Sundown (2016 film)

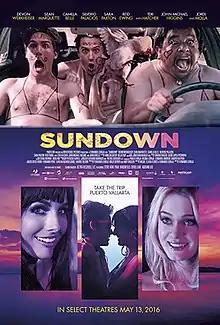
Film poster

Sundown is a 2016 Mexican-American comedy film directed by Fernando Lebrija and starring Devon Werkheiser.